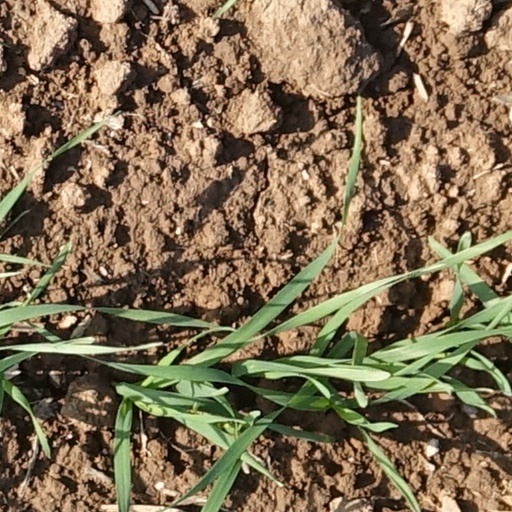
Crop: wheat